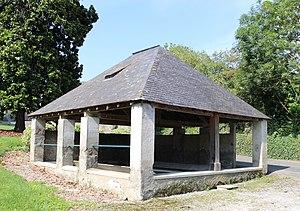
Lavoir de Louey (Hautes-Pyrénées)
Cet article traite de différents aspects de la culture dans les Hautes-Pyrénées, un département du sud-ouest de la France.
Le tourisme dans les Hautes-Pyrénées constitue la première activité économique du département. Il résulte notamment de la pratique du pèlerinage à Lourdes, de l'attrait du pyrénéisme et de certains sites culturels.
Louey est une commune française située dans le département des Hautes-Pyrénées, en région Occitanie.